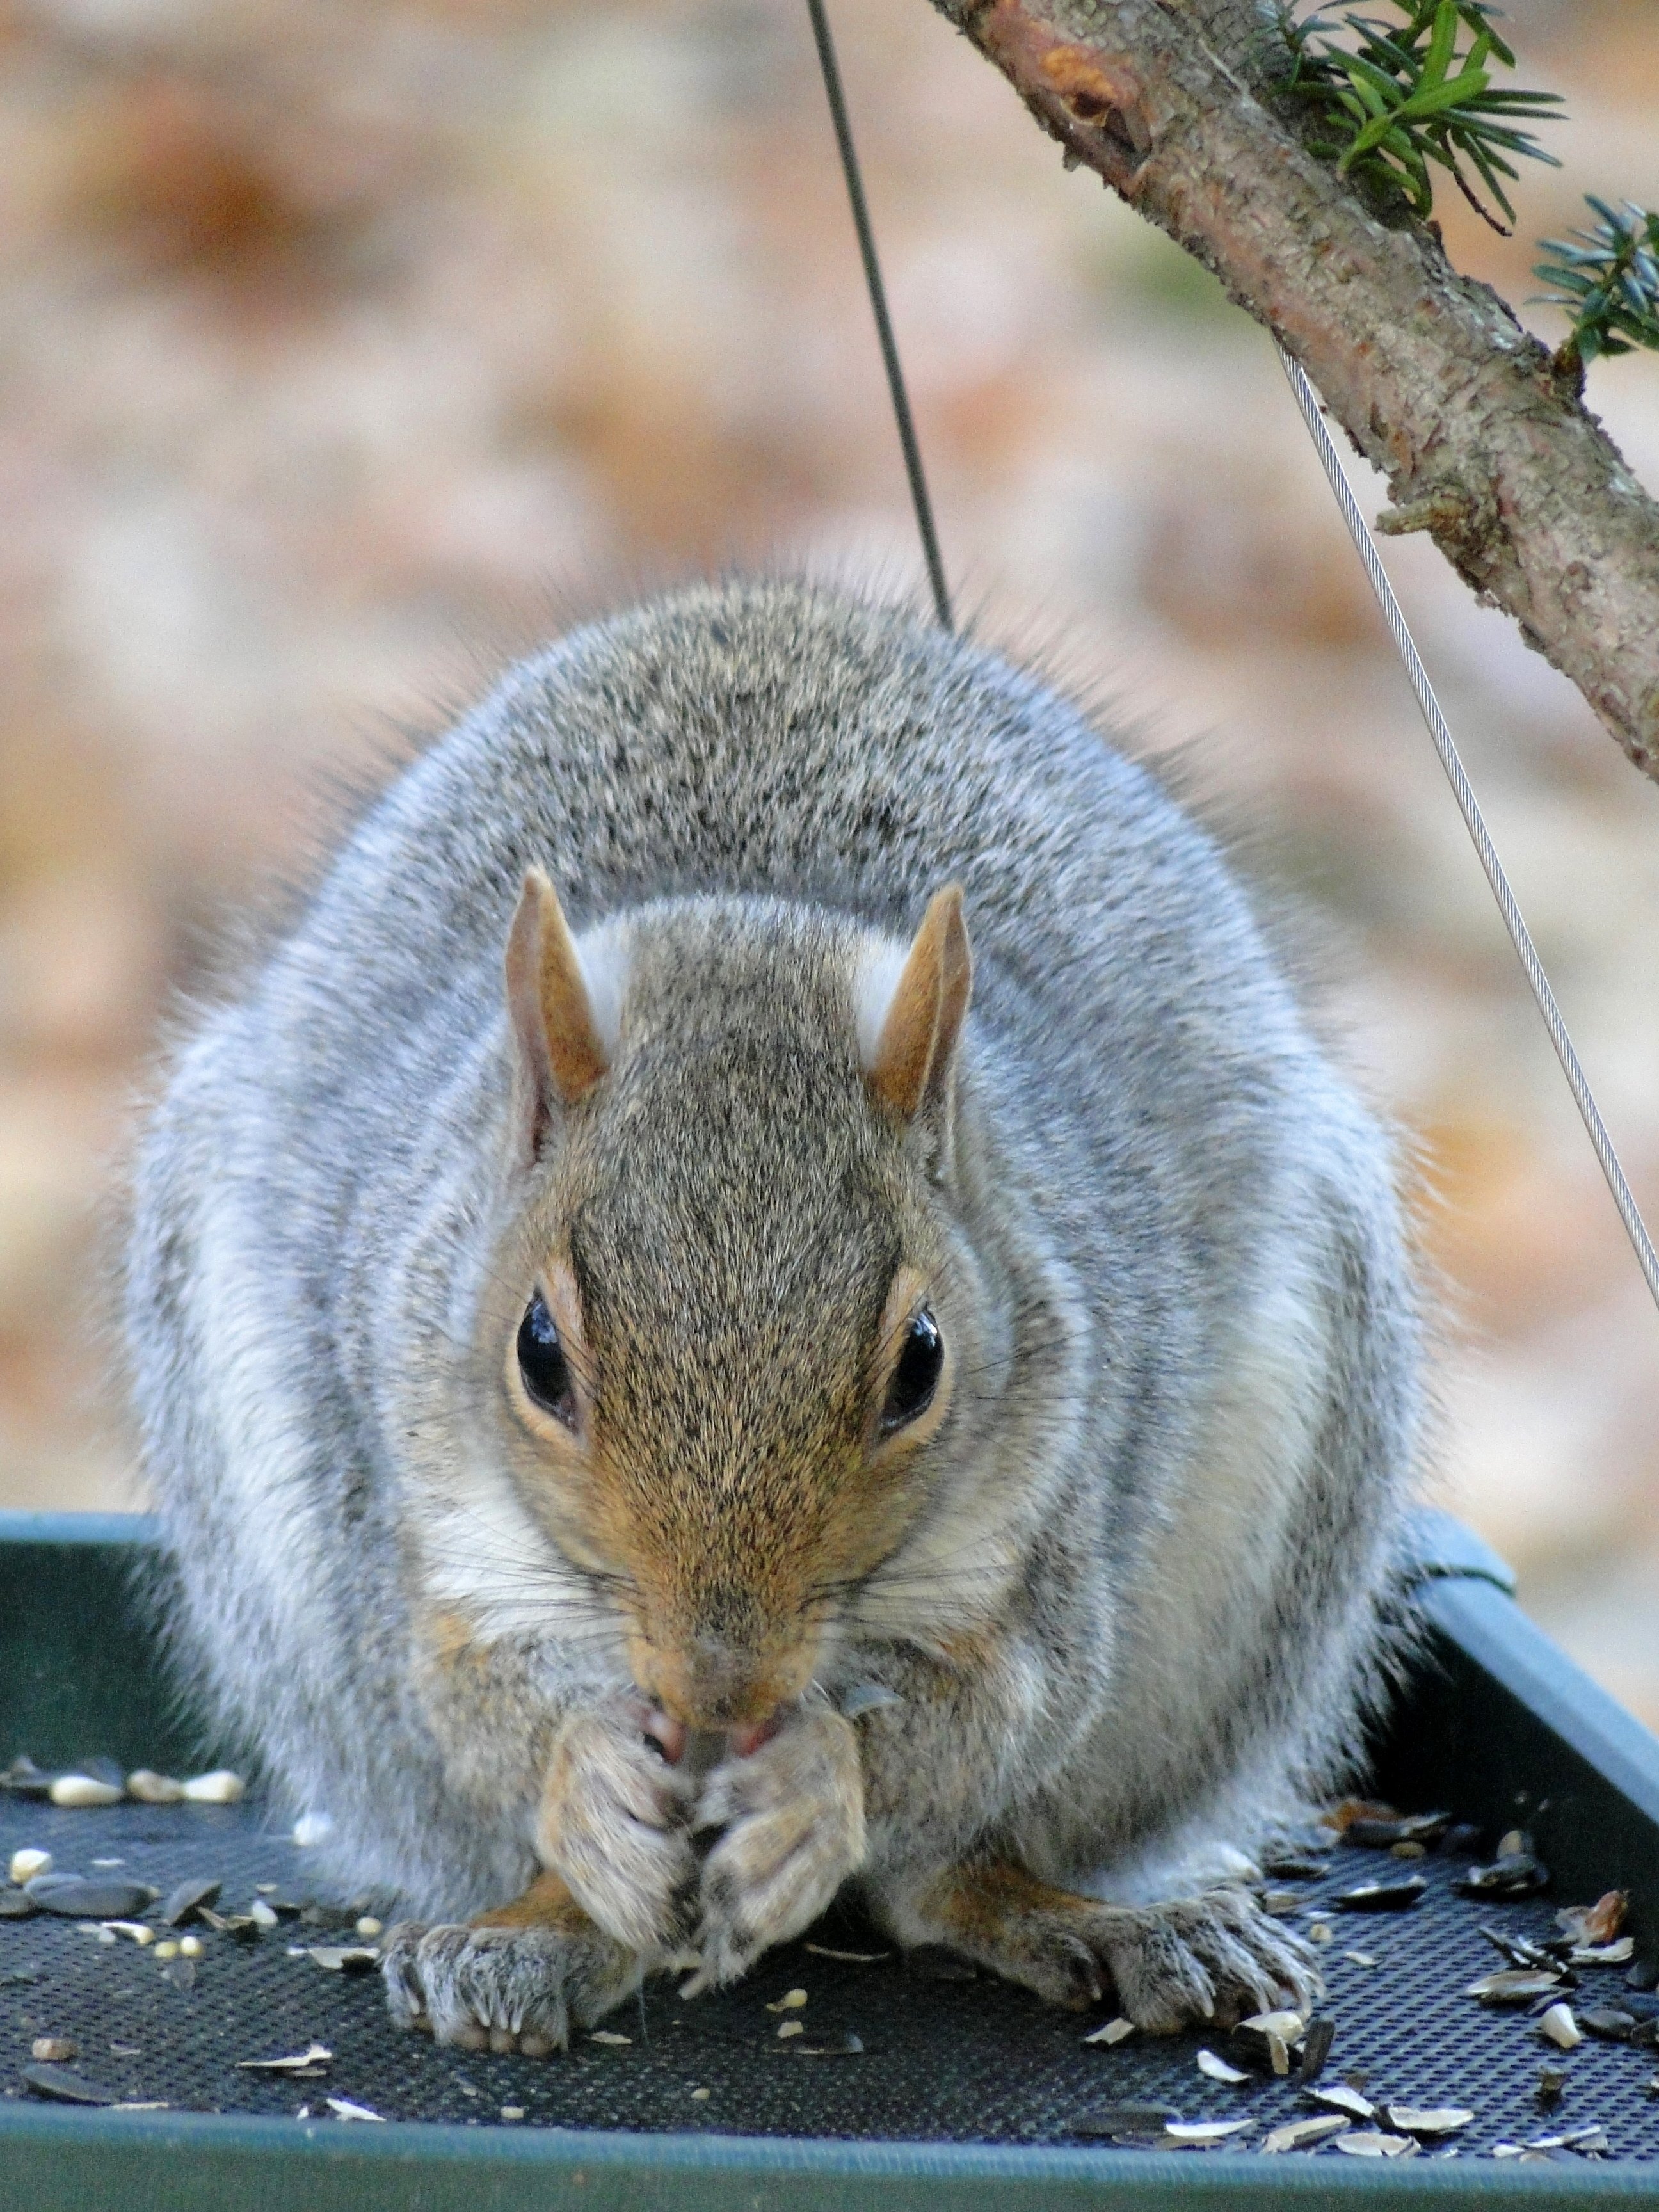
nature, cute, wildlife, wild, mammal, gray, squirrel, rodent, fauna, seeds, eating, whiskers, grey, fat, animals, vertebrate, chipmunk, fox squirrel